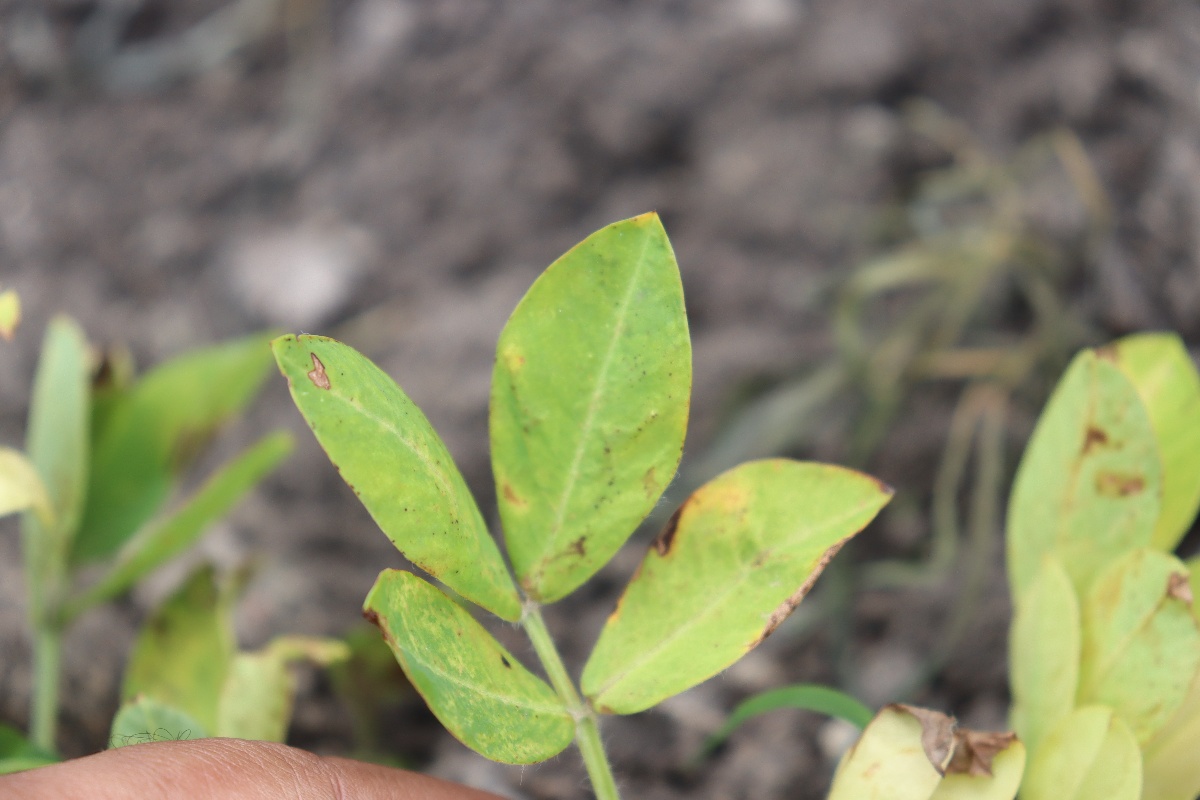
Label: rust